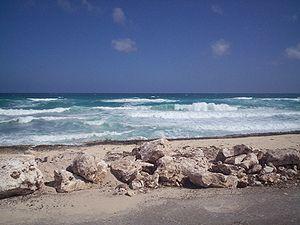
Cozumel est une île de la mer des Caraïbes située au large de la côte orientale de la péninsule du Yucatán. Elle constitue l'une des neuf municipalités de l'État de Quintana Roo, au Mexique. Cozumel attire de nombreux touristes notamment pour la plongée sous-marine.